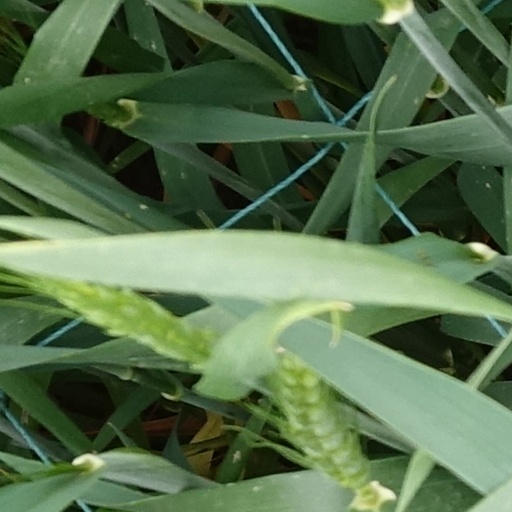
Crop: wheat